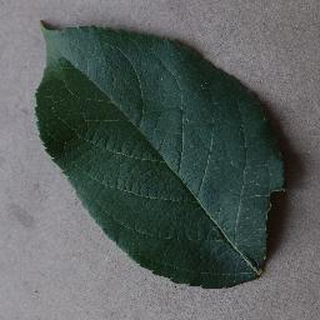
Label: healthy_apple